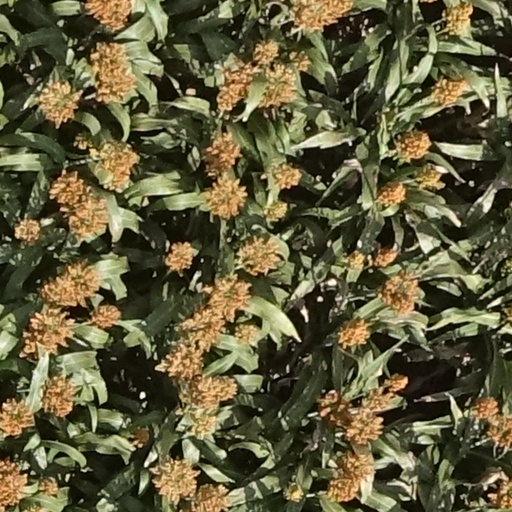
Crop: sorghum